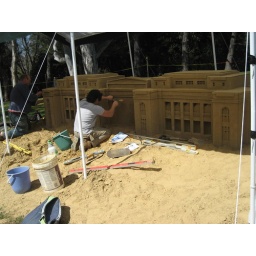
Floriade - 16/09/07. Old Parliament house sand sculpture under construction